All Saints Memorial Church, Tamrookum

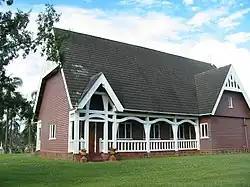
Tamrookum All Saints Anglican Church, 2005

All Saints Memorial Church is a heritage-listed Anglican church at Tamrookum Church Road, Tamrookum, Scenic Rim Region, Queensland, Australia. It was designed by Robin Dods and built in 1915. It was added to the Queensland Heritage Register on 21 October 1992.